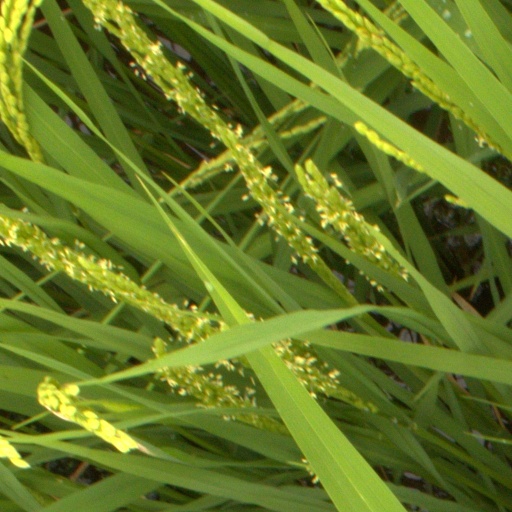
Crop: rice